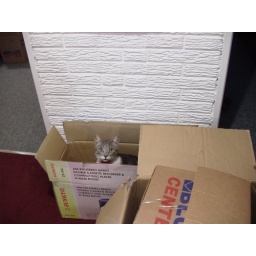
Cat-in-a-box. My cat in a paper box.